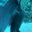
Label: dolphin